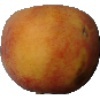
Label: Peach 1